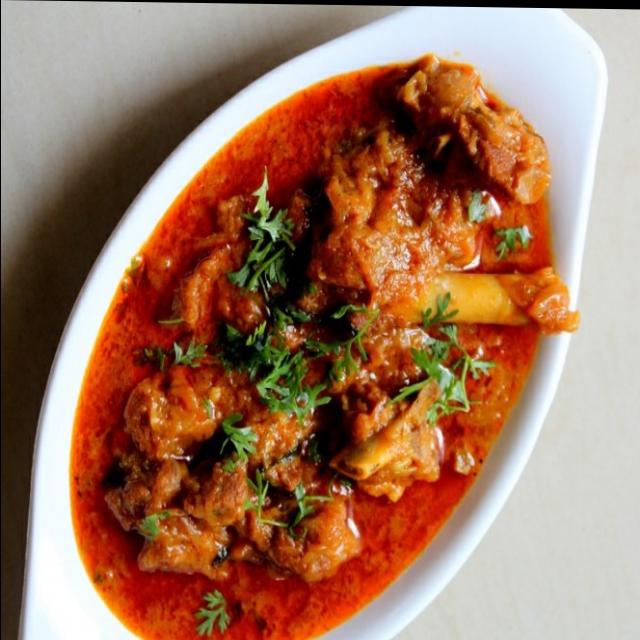
Dish: mutton_curry